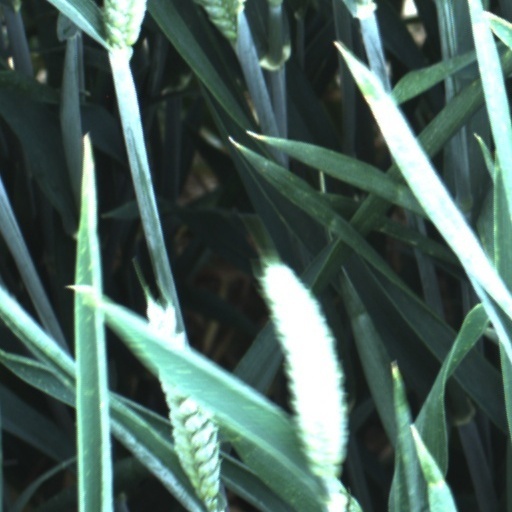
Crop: wheat